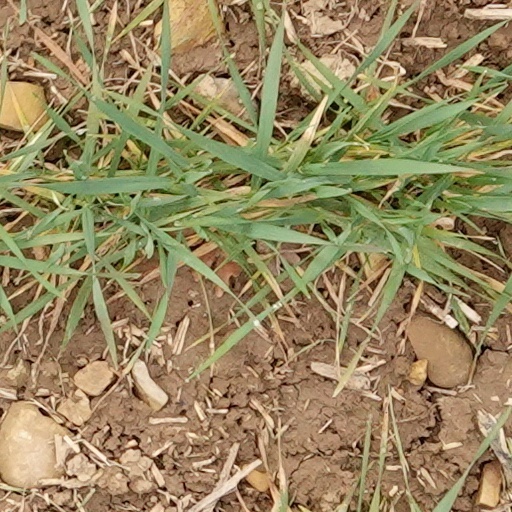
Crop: wheat